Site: brandenburg
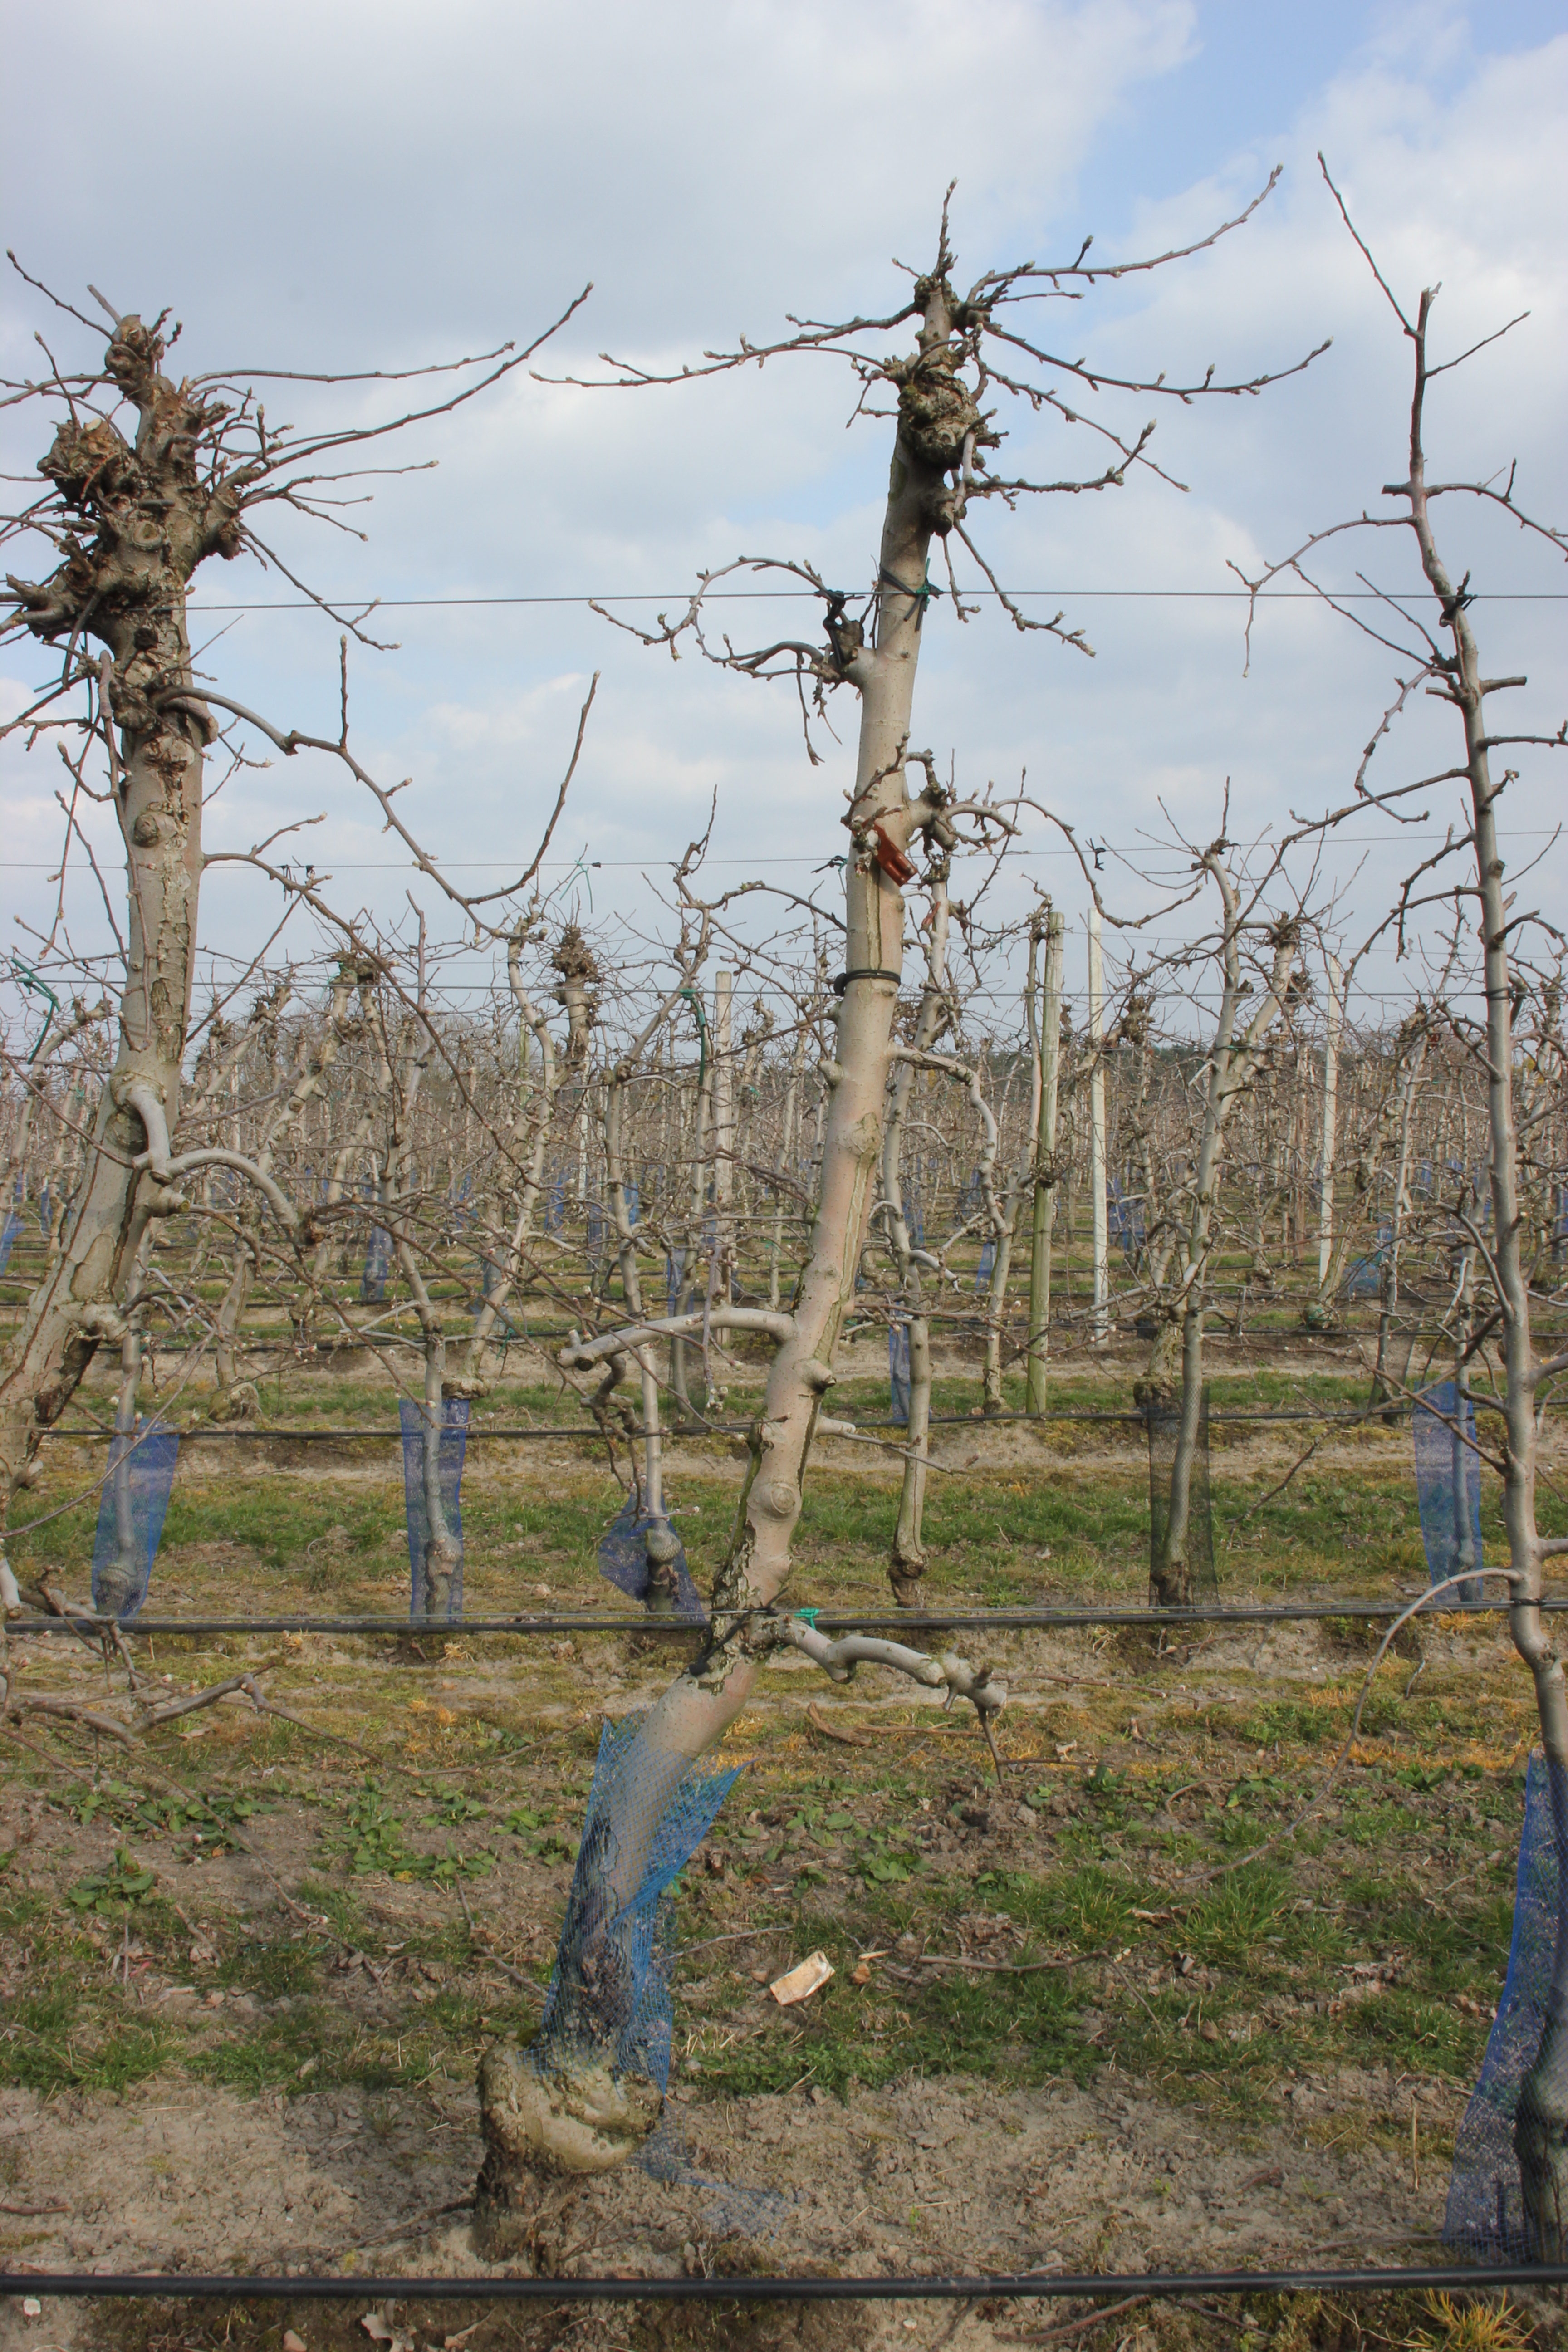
Growth stage (BBCH 03): Bud development